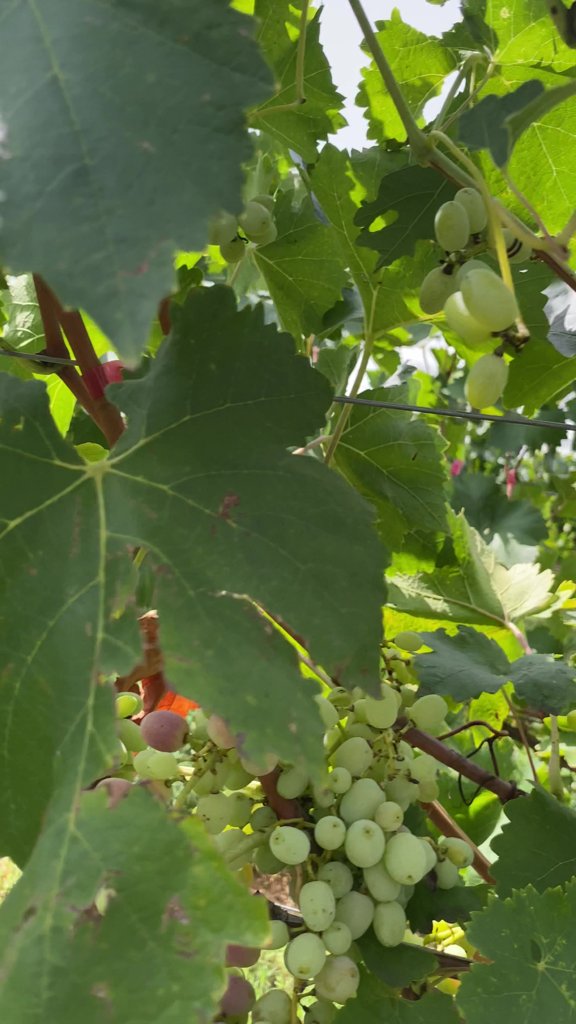
Berries visible: 54
Grape clusters: 3